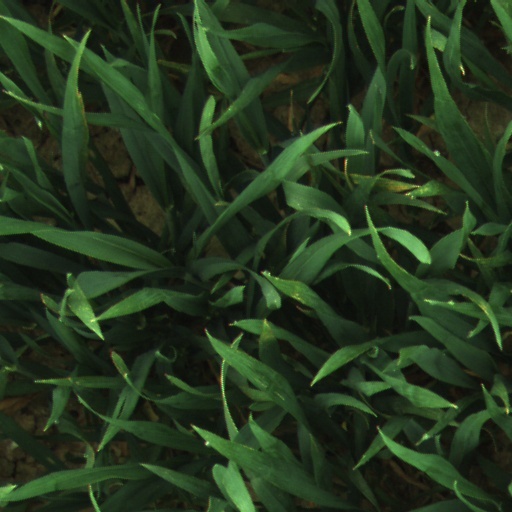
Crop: wheat